Caenolyda

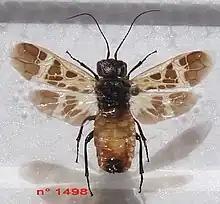

Caenolyda is a genus of insect belonging to the family Pamphiliidae first described by Friedrich Wilhelm Konow in 1897. The two species of this genus are found in Europe.